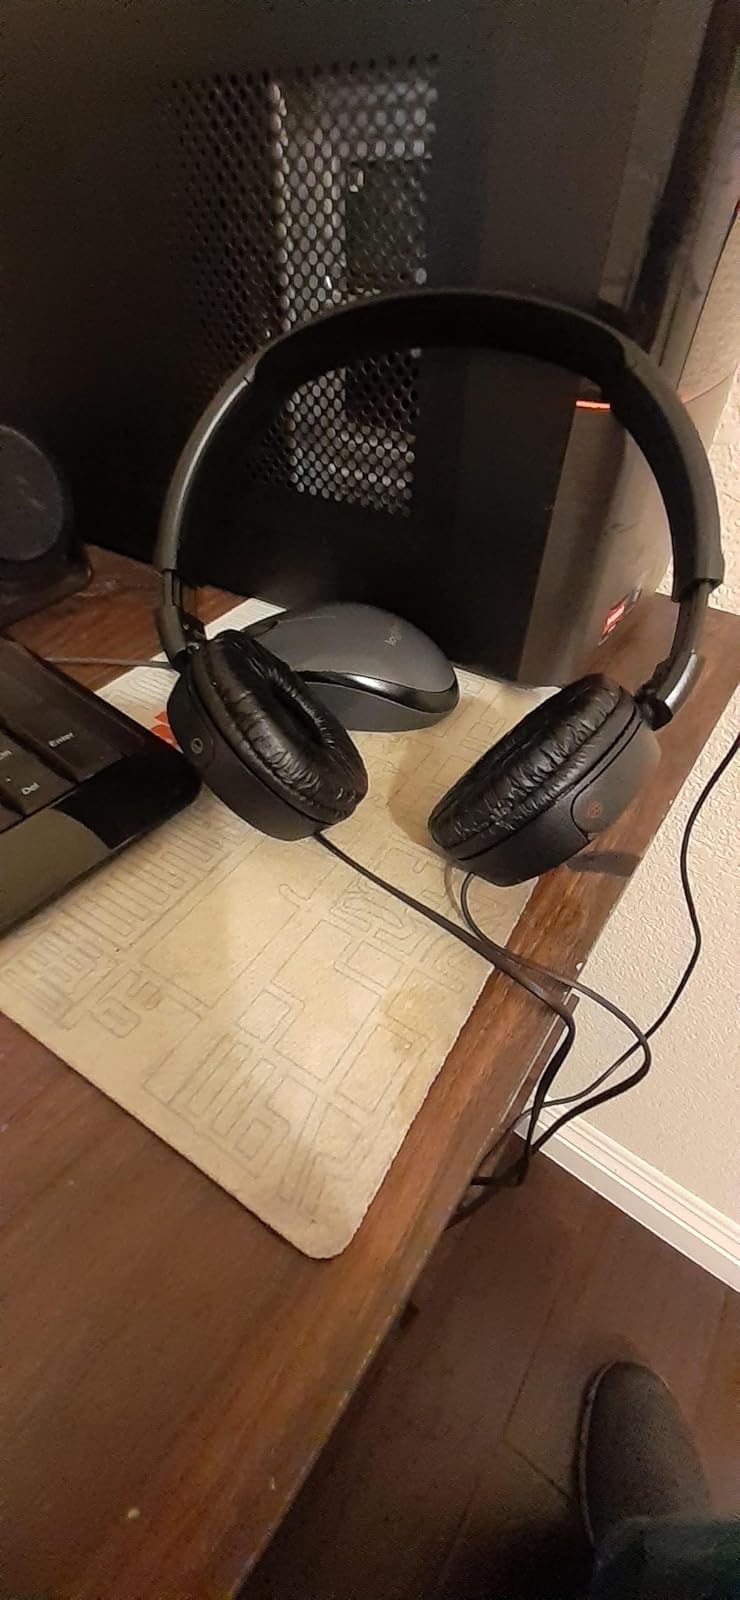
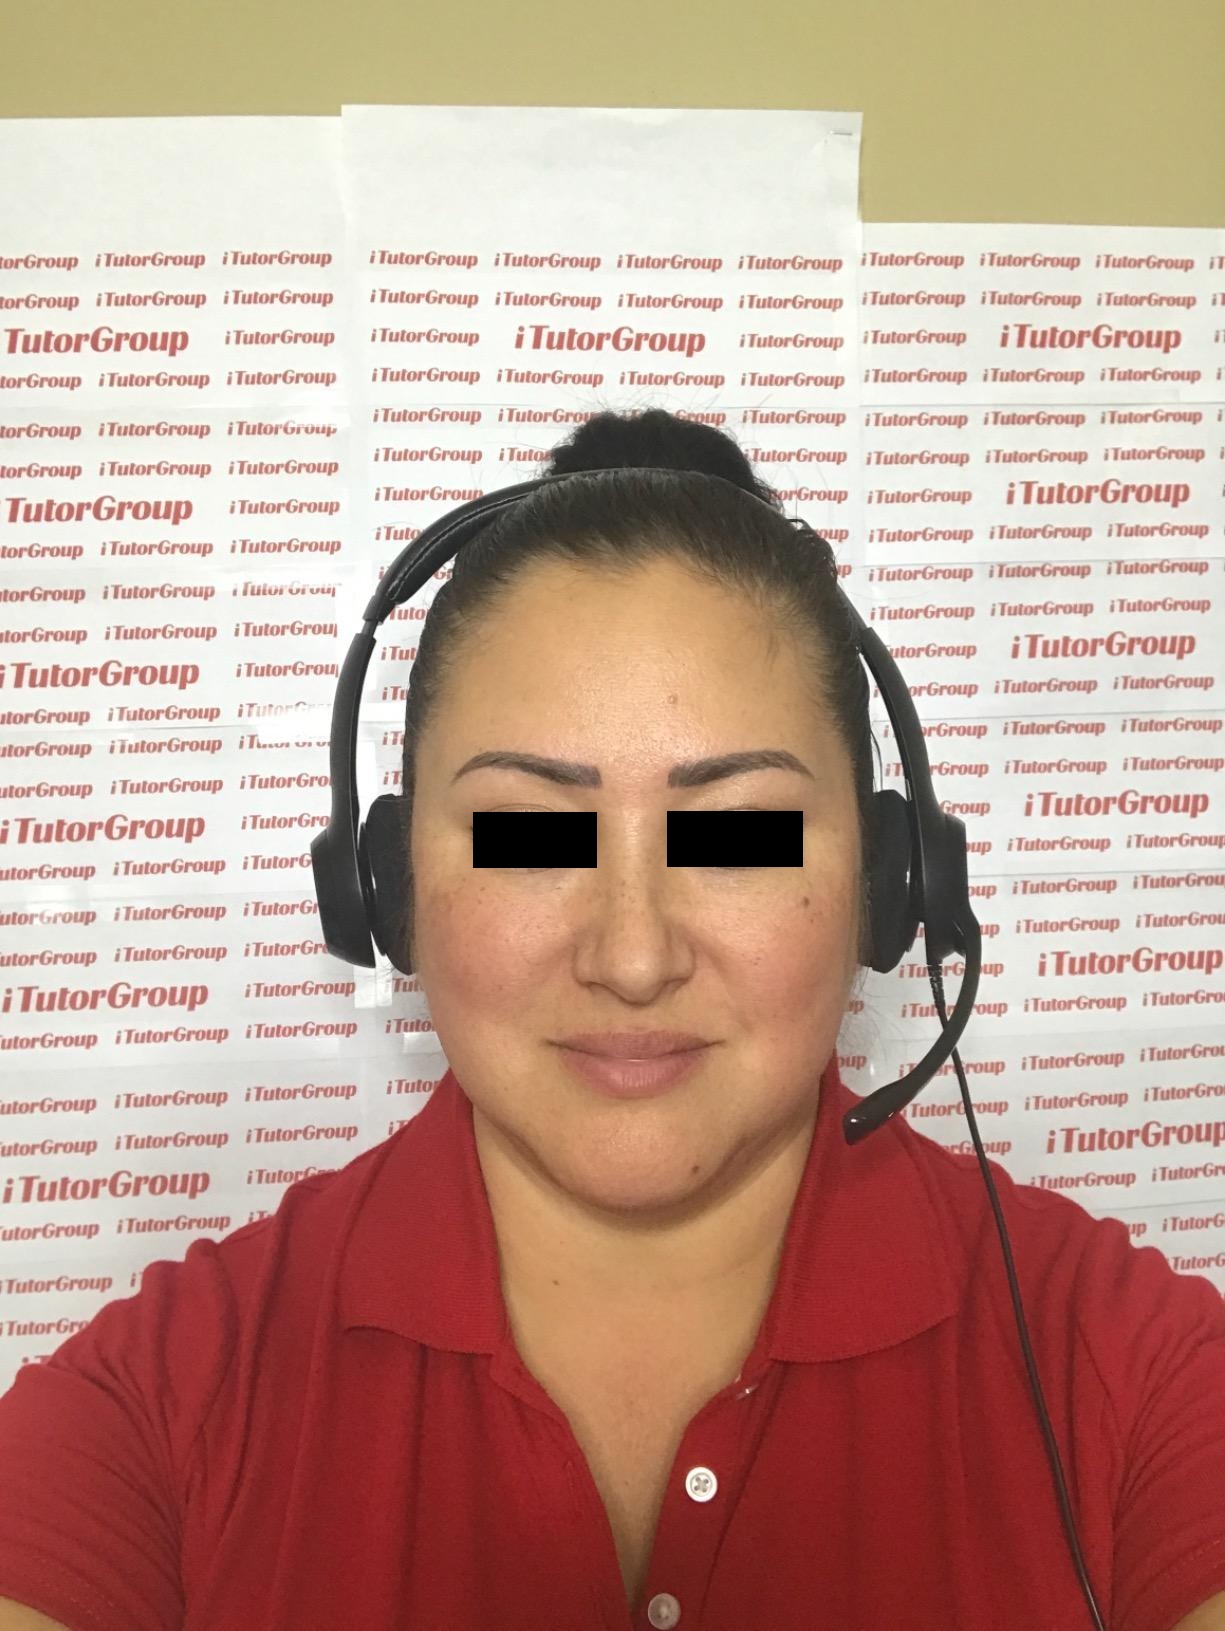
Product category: headphones
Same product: no